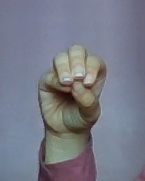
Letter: ha